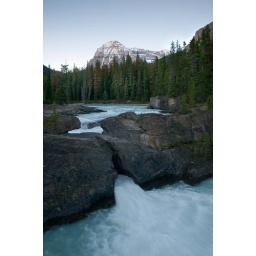
Natural stone bridge over the Kicking Horse River near Field in Yoho National Park, Canada.